Over the Edge: In Your House

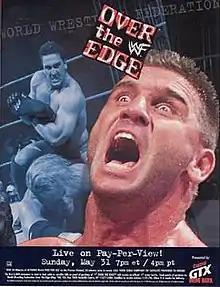
Promotional poster featuring Ken Shamrock and Billy Gunn

Over the Edge: In Your House was a professional wrestling pay-per-view (PPV) event produced by the World Wrestling Federation (WWF; WWE as of 2002). It was the 22nd In Your House, inaugural Over the Edge and took place on May 31, 1998, at the Wisconsin Center Arena in Milwaukee, Wisconsin. Eight matches were contested at the event.